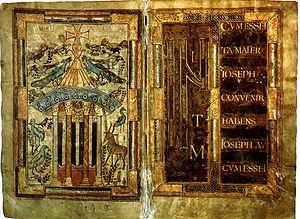
Art préroman ou plus souvent Architecture préromane sont des expressions employées pour désigner les œuvres construites durant la période qui s'étend entre la fin de l'art paléochrétien et les premiers arts romans vers l'an mille. La chute de l'Empire en Occident met fin à une certaine homogénéité architecturale, tandis que dans l'Empire romain d'Orient autour de Constantinople se développe l'art byzantin avec Justinien.
On appelle enluminure carolingienne l’enluminure produite entre la fin du VIIIᵉ siècle et la fin du IXᵉ siècle dans l'empire carolingien. Alors que l'enluminure mérovingienne, qui la précède, est purement monacale, la carolingienne est issue des cours des rois francs ainsi que des résidences des évêques puissants. Le point de départ est l'école de la cour de Charlemagne au palais d'Aix-la-Chapelle, à qui l'on attribue les manuscrits du groupe d'Ada, la sœur de Charlemagne. Simultanément, et sans doute au même endroit, apparaît l'école du Palais, dont les artistes sont sous influence byzantine. Les codex de cette école sont aussi, du fait de leur style d'écriture, nommés groupe de l'Évangéliaire du couronnement de Vienne. Leurs particularités stylistiques font que ces deux écoles d'enluminure sont en contradiction directe avec les formes d'expression de l’Antiquité ; elles partagent la caractéristique de donner une clarté aux illustrations, ce qui n'est pas le cas précédemment. Après la mort de Charlemagne, le centre de l'enluminure émigre vers Reims, Tours et Metz.